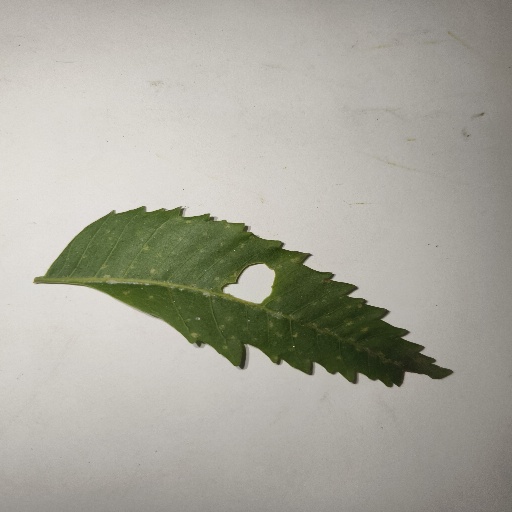
Species: Neem
Leaf condition: Shot Hole Leaf